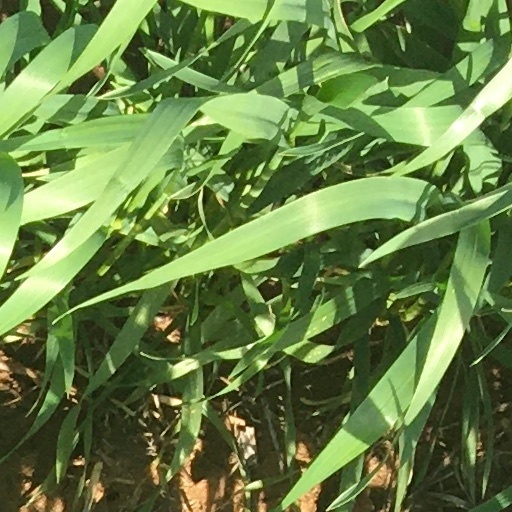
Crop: wheat